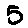
Label: 5